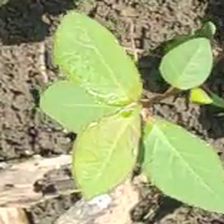
Weed species: Moti_dudhi(Euphorbia_geneculata_L)